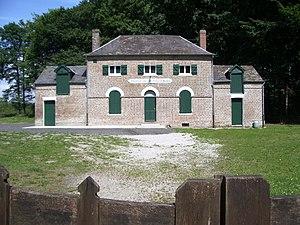
Pavillon de chasse du Poteau de Nouvion
La forêt de Crécy est une forêt domaniale des Hauts-de-France, située dans le département de la Somme, entre Abbeville et Berck. D'une superficie de 4 300 hectares, elle constitue un des principaux massifs forestiers de France.